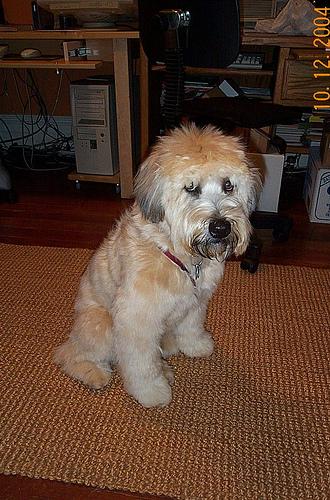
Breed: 235-n000090-soft_coated_wheaten_terrier